Albrecht VII, Duke of Mecklenburg

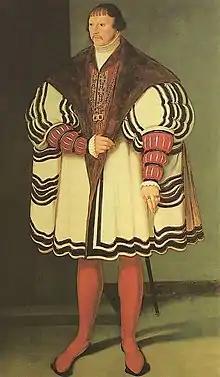
19th-century portrait of Albrecht VII by Theodor Fischer

Albrecht VII, the Handsome, Duke of Mecklenburg in Güstrow (25 July 1486 – 5 January 1547), was a minor ruler in North Germany of the 16th century. He also asserted claims to Scandinavian thrones based on the royal lineage of the House of Mecklenburg.